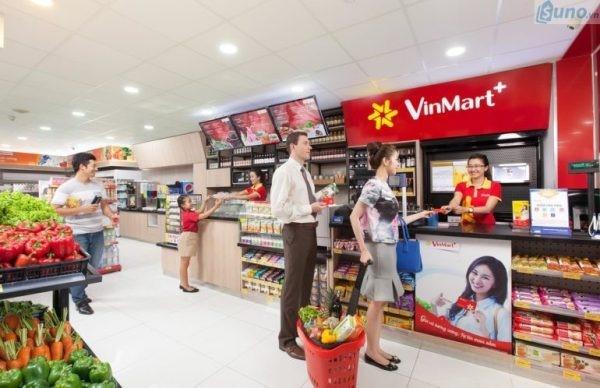
có một bé gái đang với tay nhận hàng từ một nhân viên trong quầy